Woodlawn (Miller's Tavern, Virginia)

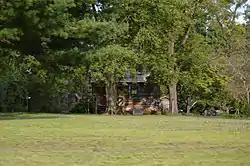
Roadside view

Woodlawn, also known as the Trible House, is a historic home located near Miller's Tavern, Essex County, Virginia. It was built about 1816–1820, and is a -story, two-bay, frame dwelling with a gambrel roof. It features two exterior end chimneys constructed of brick. A lean-to addition was built about 1840.